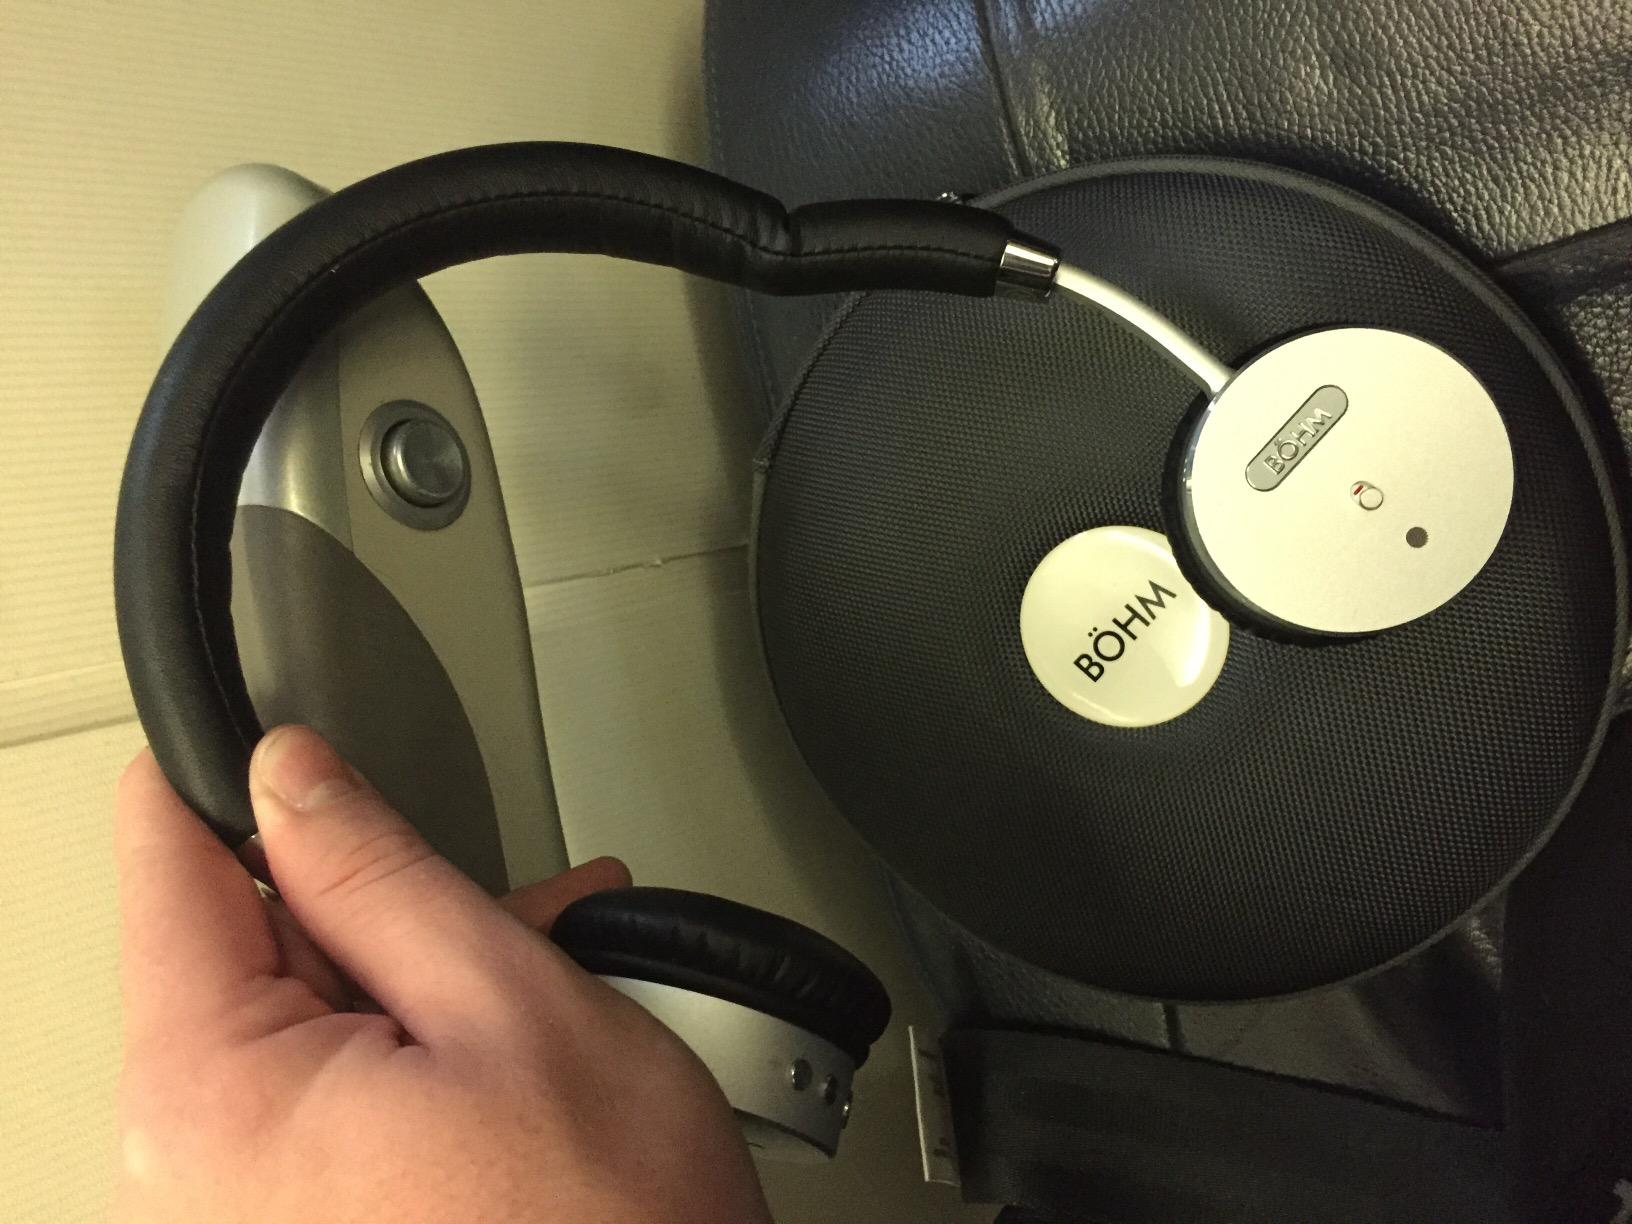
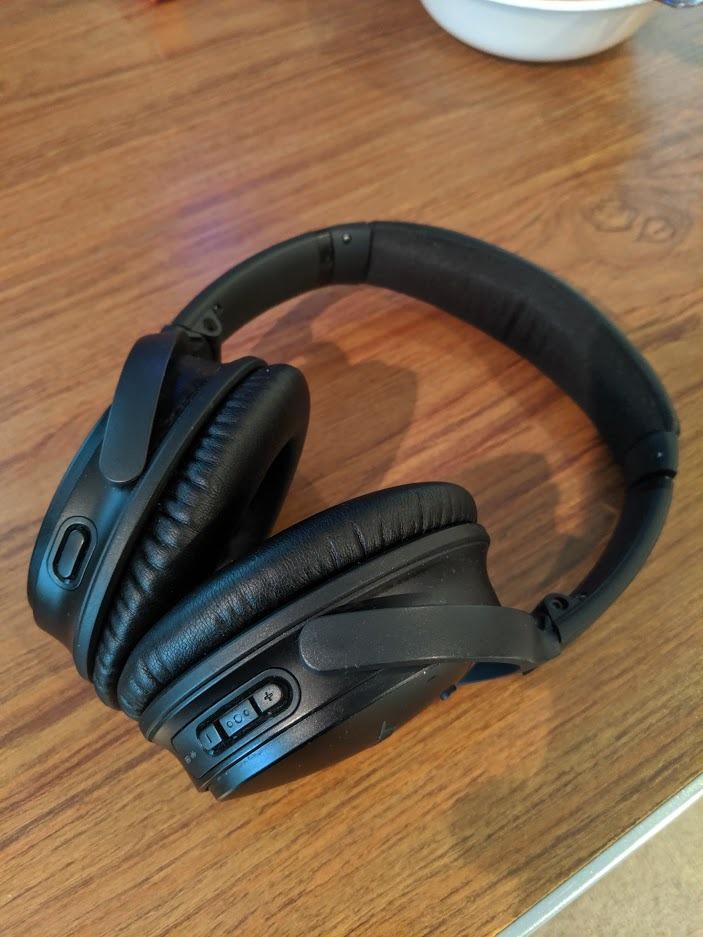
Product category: headphones
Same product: no